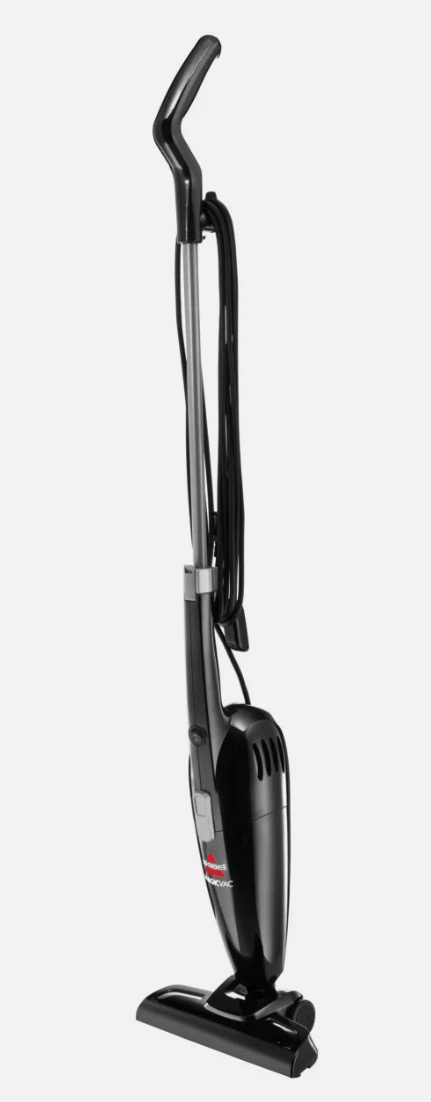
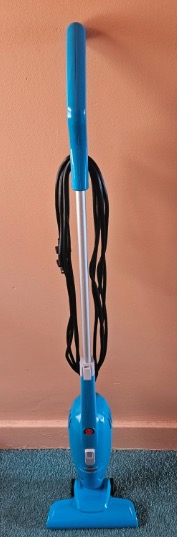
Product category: items_vacuum
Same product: no